South African Class 34-800

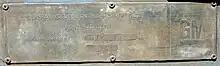
GMSA works plate on no.

Of the GM-EMD Class 34 family of locomotives, Classes and locomotives are visually indistinguishable from one another, but they can be distinguished from the Class by the thicker fishbelly-shaped sills on their left sides compared to the straight sill on the left side of the Class .